Xuefei Yang

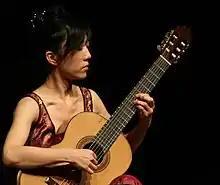
Xuefei Yang performing the "Concierto de Aranjuez" in Barcelona, 2008

Xuefei Yang (born March 15, 1977) is a Chinese classical guitarist acclaimed as one of the world's finest classical guitarists. Classic FM named her one of the 100 Top Classical Musicians of Our Time, and BBC Music Magazine ranks her among the Top Six Guitarists of the Century. The first internationally recognized Chinese guitarist, she has captivated audiences in more than 50 countries and is praised by Gramophone magazine as one of the leading innovators of her generation for expanding the classical guitar repertoire.